Trigo Fire

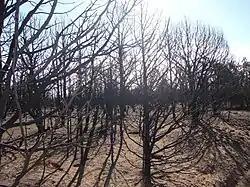
Aftermath of the Trigo Fire

The fire burned of mostly ponderosa pine, piñon pine, juniper and gambel oak in the Cibola National Forest. The total economic cost of the fire may not be finally determined for years, but initial estimates ranged from $50 to $100 million. The Central New Mexico Electric Cooperative alone lost “a total dollar figure of over $100,000 just in the miles of line alone”, not counting re-installation costs. There were 59 homes destroyed and 40 other structures, representing over $10 million in direct losses. The initial cost of fighting the fire was expected to be $11 million, with an equal amount in clean-up costs.